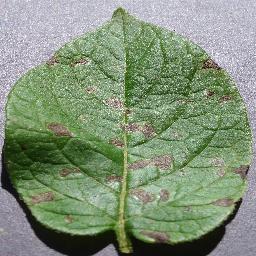
Label: Potato___Early_blight